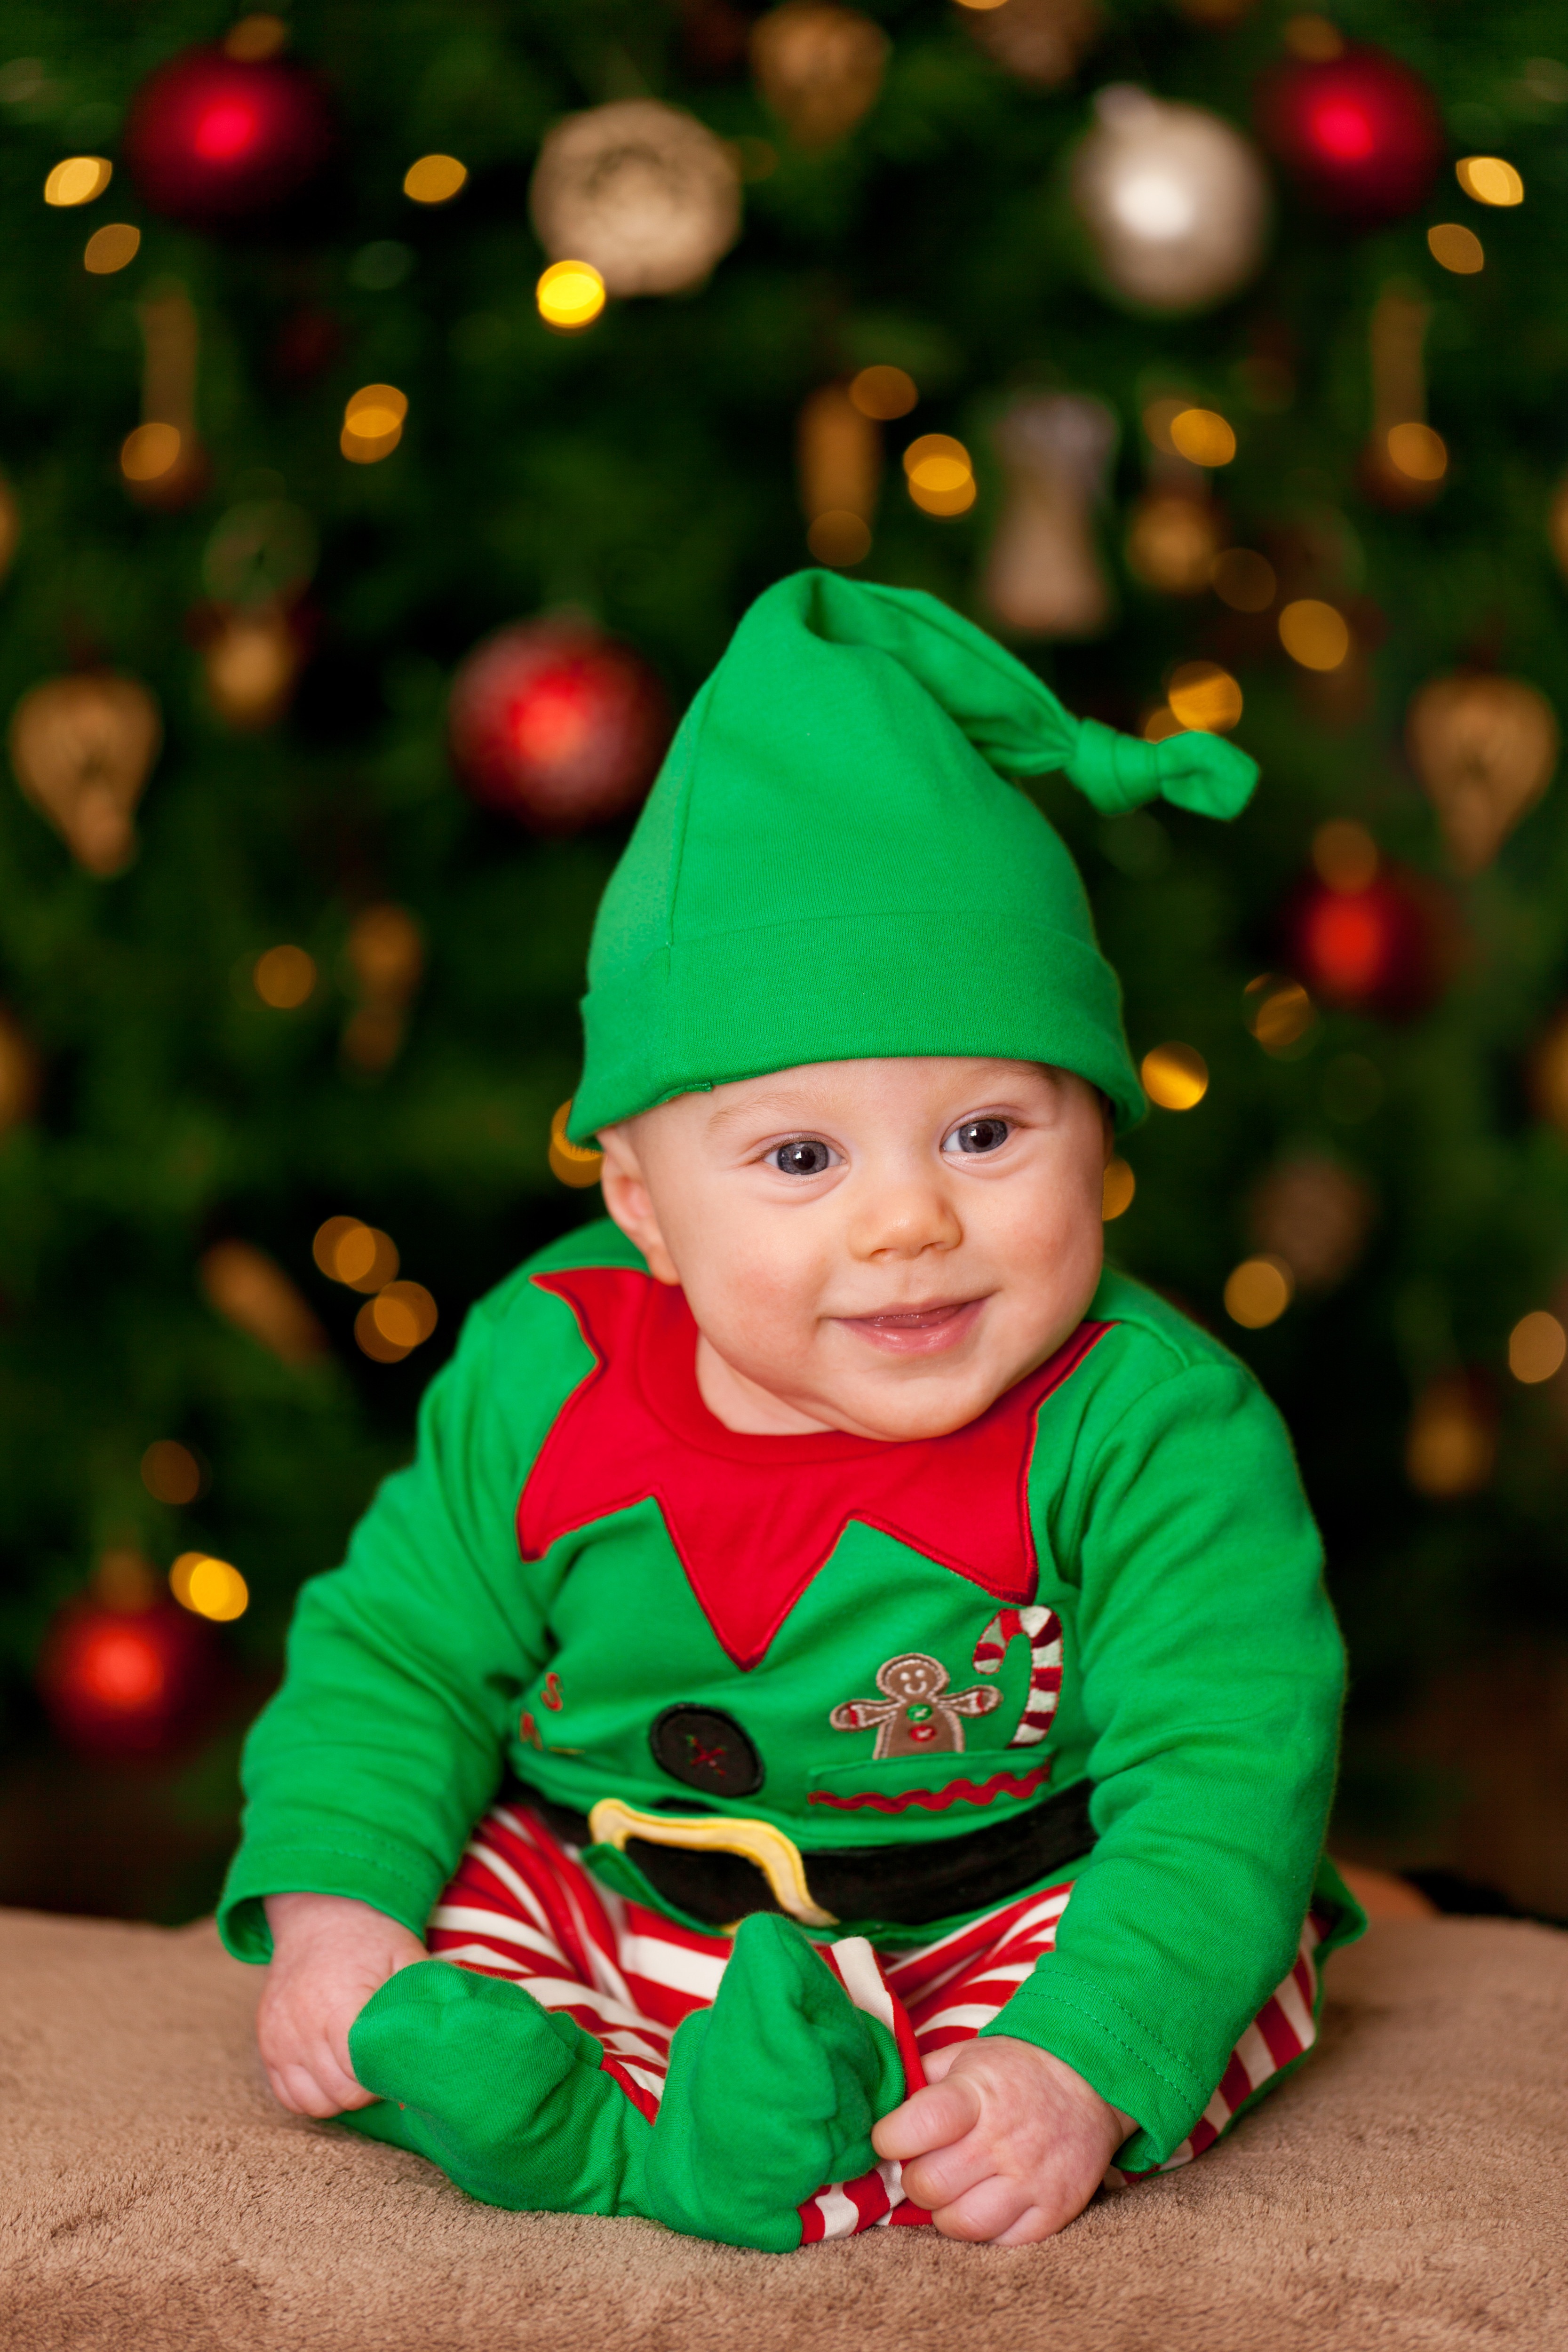
person, people, boy, cute, green, red, color, holiday, child, hat, christmas, baby, christmas tree, season, smile, face, innocent, happy, infant, toddler, elf, event, december, costume, xmas